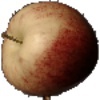
Label: red_apple